Gary Speed

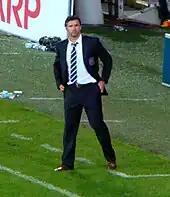
Speed managing Wales in 2011

Speed's first game as Wales manager was 8 February 2011 in the inaugural Nations Cup, which the Republic of Ireland won 3–0. Speed's first competitive match was the Euro 2012 qualifier at home to England 26 March 2011 and Speed appointed twenty-year-old Aaron Ramsey captain, making Ramsey the youngest ever Wales captain. Wales lost to England 2–0, and in August 2011 Wales attained their lowest ever FIFA ranking of 117th. This was followed by a 2–1 home win against Montenegro, a 1–0 away loss to England, a 2–0 home win against Switzerland and a 1–0 away win against Bulgaria. Consequently, in October 2011, Wales were ranked 45th in the world by FIFA. Speed's last game as manager of Wales was on 12 November 2011, a 4–1 home win in a friendly match against Norway. On 21 December 2011, the day of the final FIFA rankings of the year, Wales were awarded the title of 'Best Movers' of the year having gained more ranking points than any other nation in 2011.